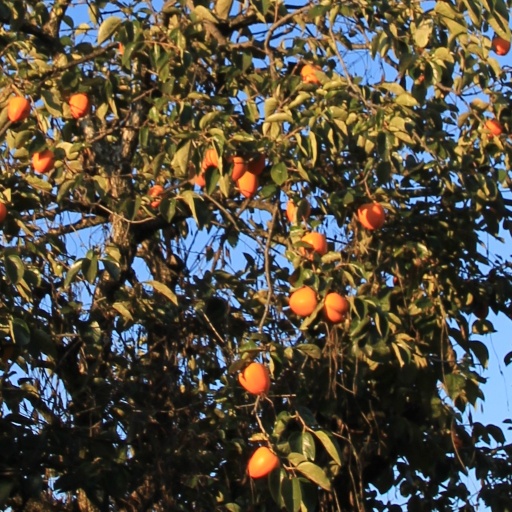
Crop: grape